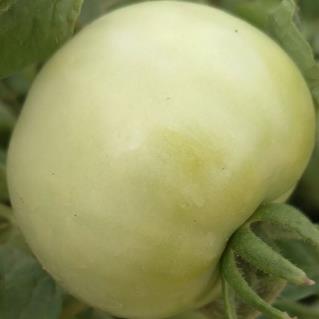
Crop: Tomato
Condition: healthy-fruit